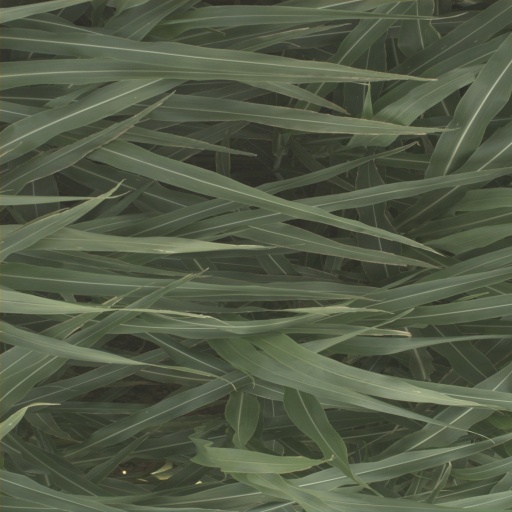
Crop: sorghum